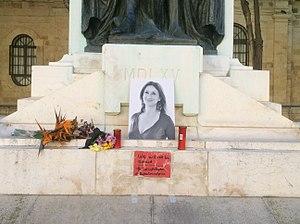
Daphne Caruana Galizia, née Daphne Anne Vella le 26 août 1964 à Sliema et morte assassinée le 16 octobre 2017 à Bidnija, est une journaliste d'investigation et blogueuse maltaise.